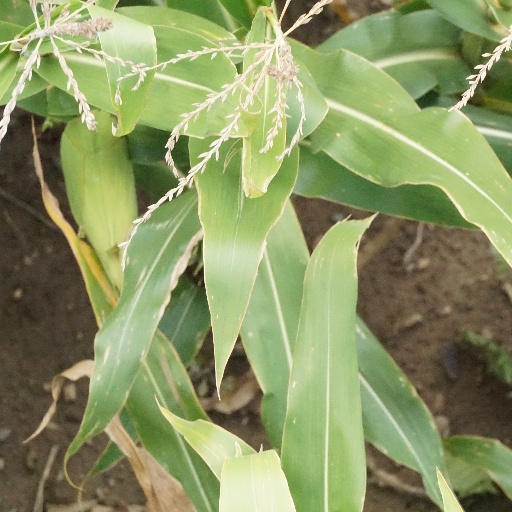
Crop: maize; corn